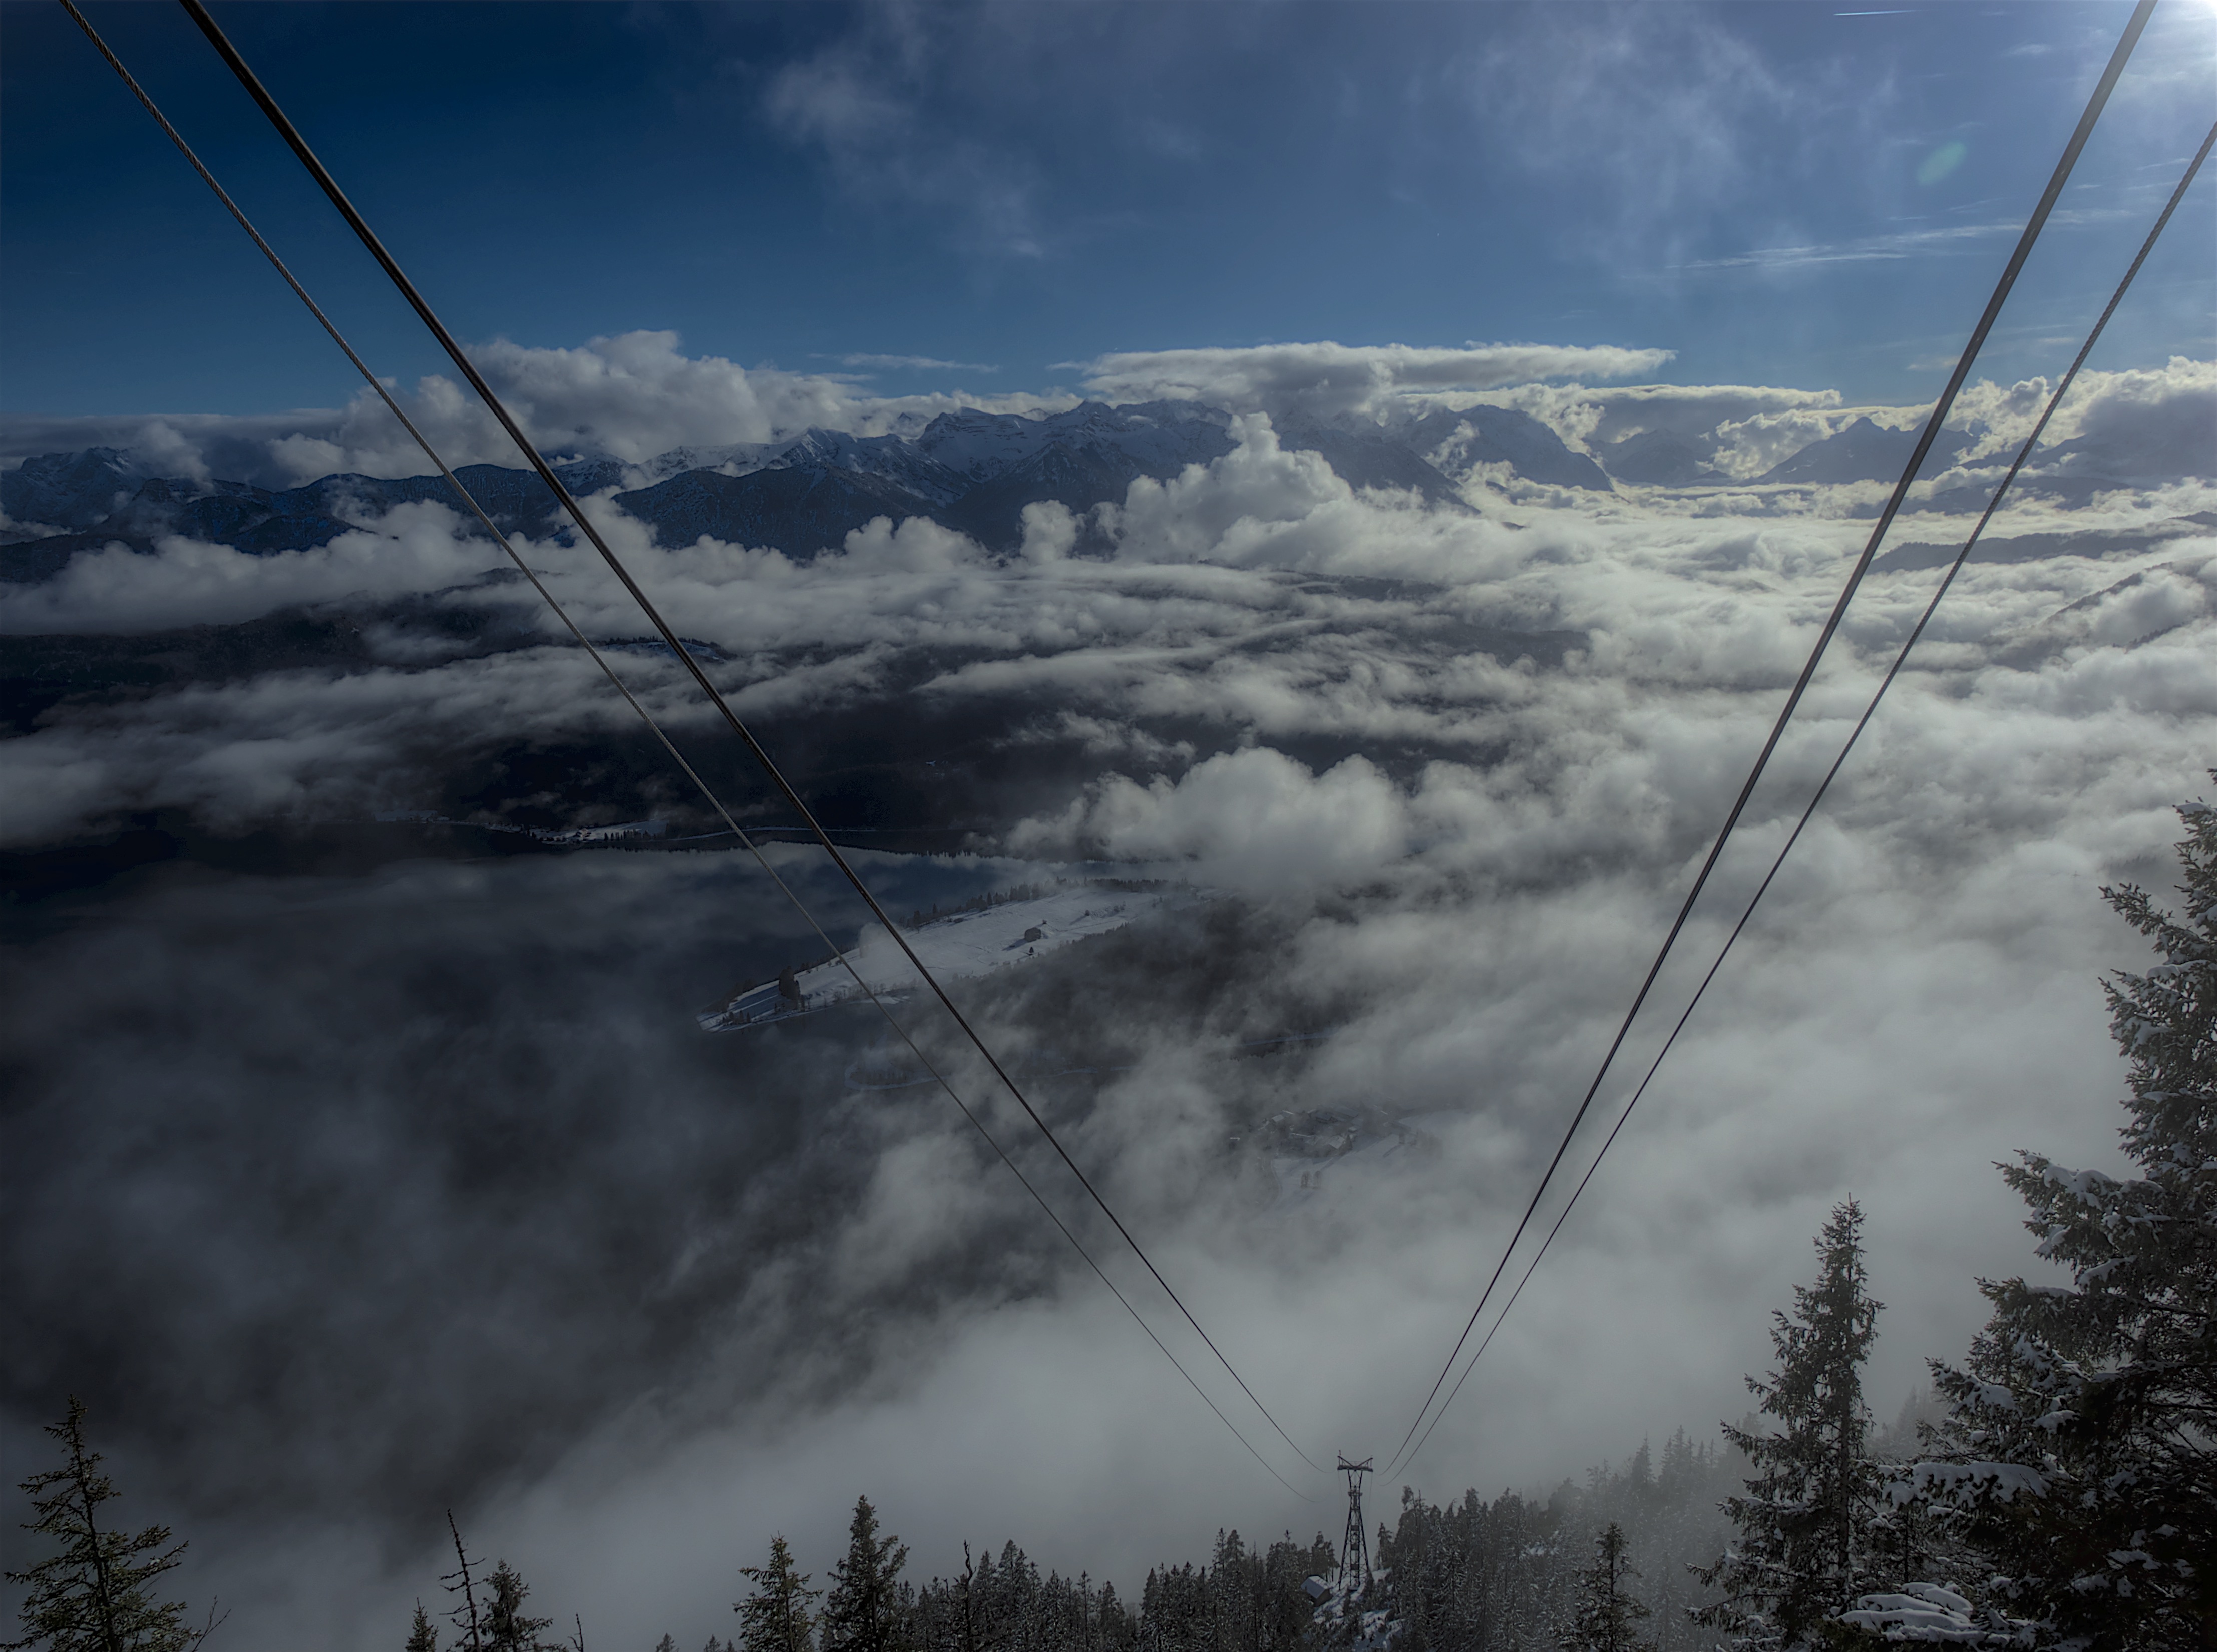
landscape, nature, forest, mountain, snow, winter, rope, cloud, sky, fog, hiking, adventure, atmosphere, mountain range, panorama, high, hike, weather, alpine, blue, freedom, cable car, mountain landscape, hdr, clouds, mountains, mood, recovery, way of life, meteorological phenomenon, sea of fog, mountain hike, hiking tour, atmospheric phenomenon, atmosphere of earth, mountainous landforms, geological phenomenon, get away